The Harvest Moon

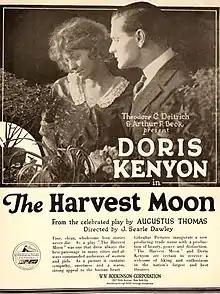
Advertisement

The Harvest Moon is a 1920 American silent drama film directed by J. Searle Dawley and starring Doris Kenyon, Wilfred Lytell, and George Lessey. It was shot at the Fort Lee studios in New Jersey.